Anderson Canyon

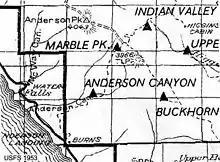
Anderson Trail

Pino Palado Peak, the name given the peak during the Mexican era, is said to refer to a tall Ponderosa pine, “peeled” of its bark by a lightning strike, that at one time grew on the southeastern summit. The creek was named after the peak. The modern name is a corruption of the surname of settlers James Andersen, who emigrated from Denmark in 1874 and homesteaded in the canyon, and his brother Peter, who arrived in 1883. The Andersen family had business ties to many of the early settlers in the region, including the Pfeiffers, Slates, and Danis.